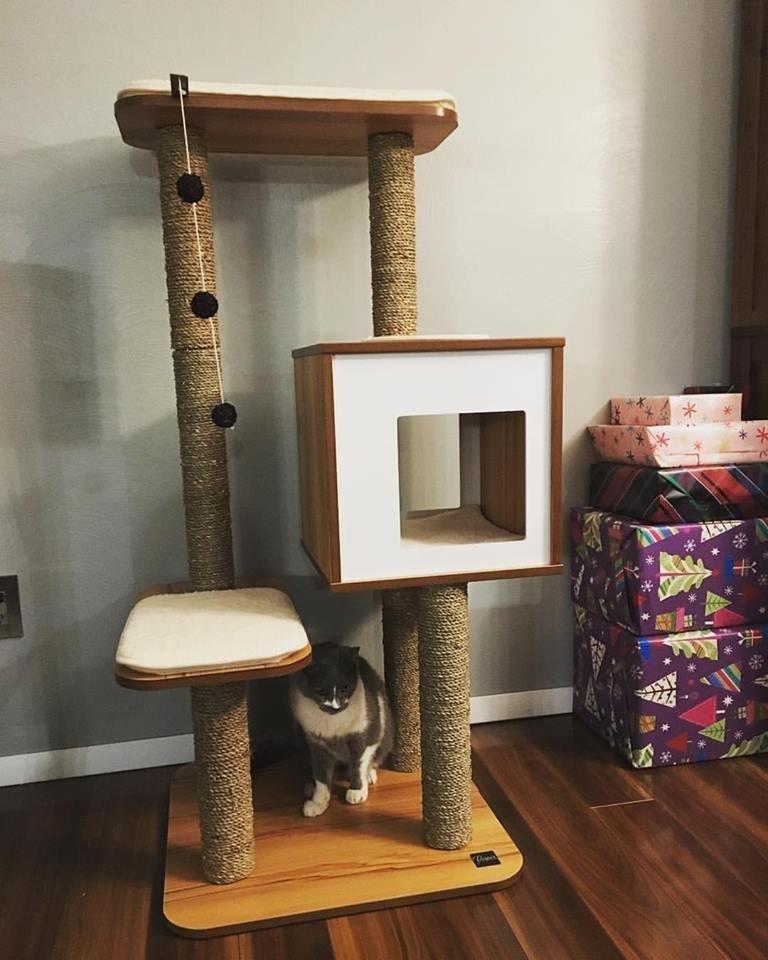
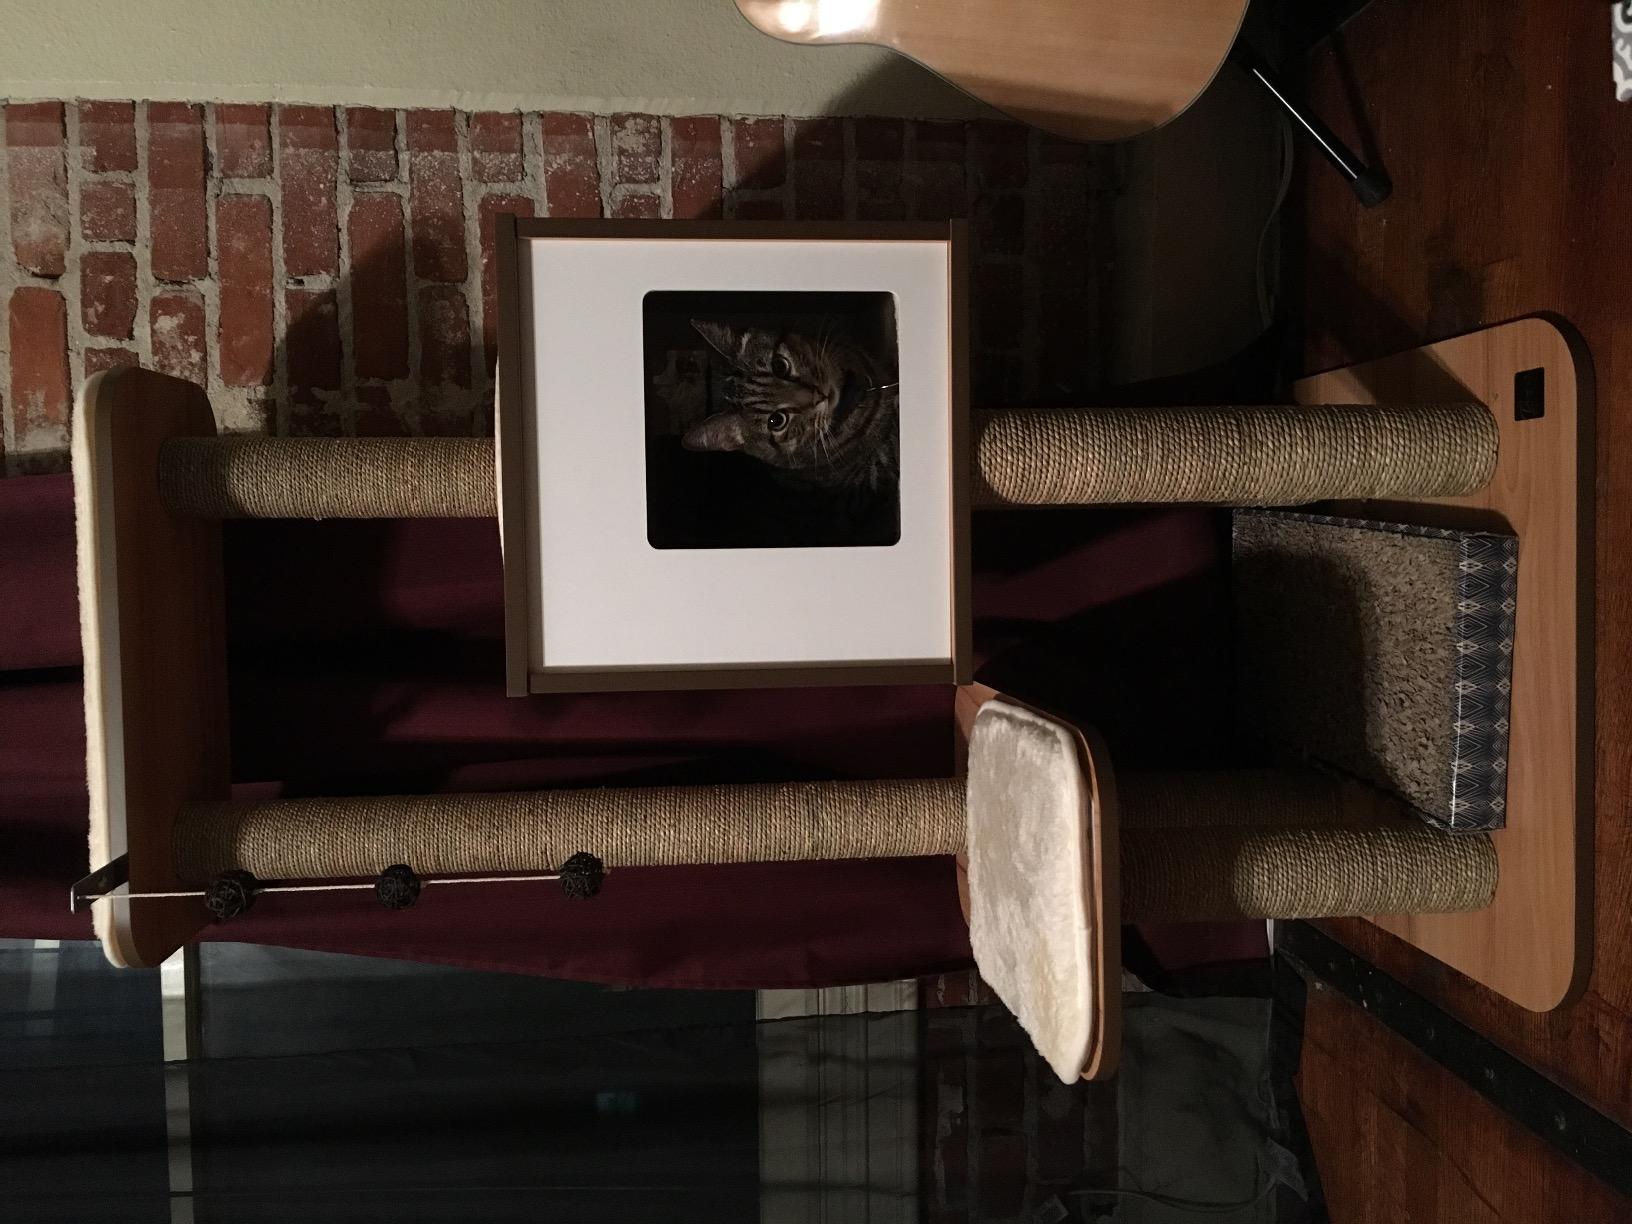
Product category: items_cat tree
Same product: yes